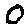
Label: 0